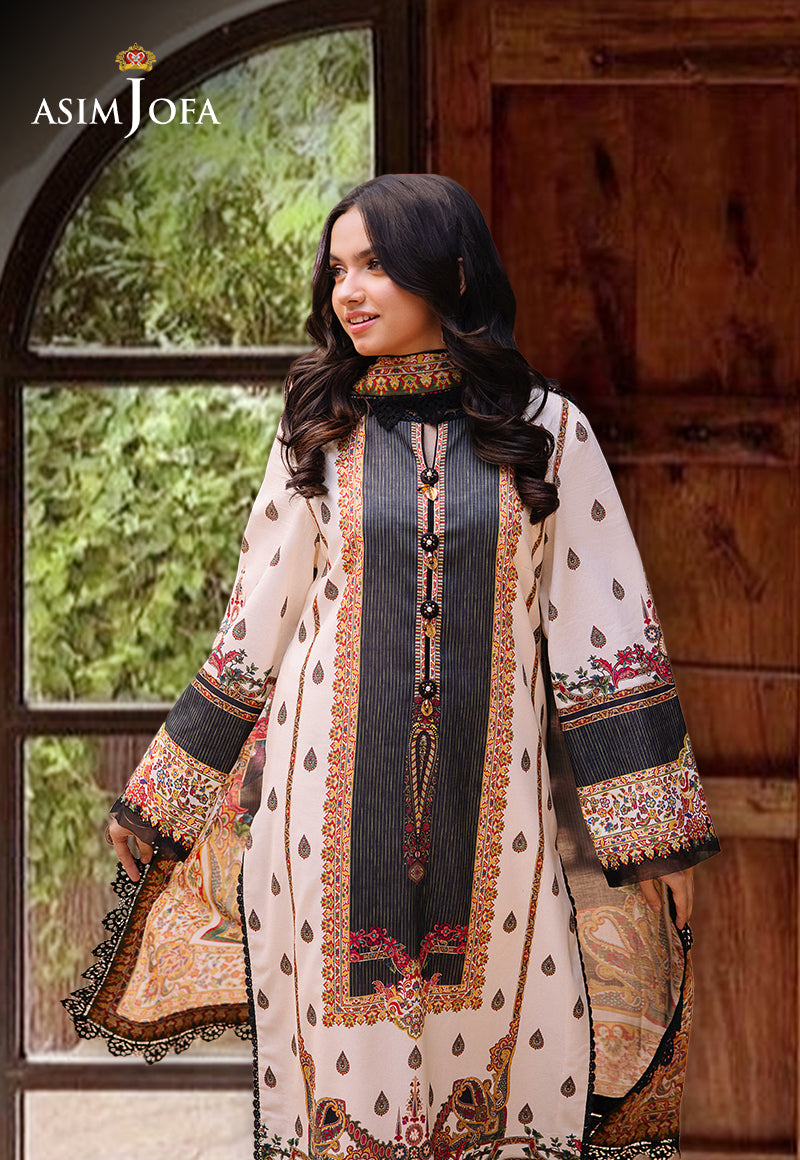
ivory multi embroidered salwar suit by